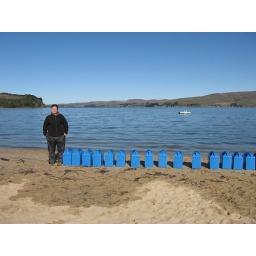
Sarah and (healthy) birds in boxes